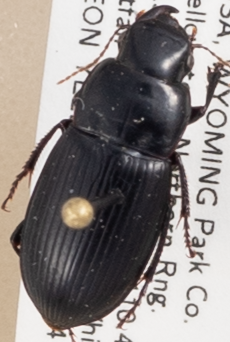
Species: Harpalus laticeps
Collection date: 2019-07-24
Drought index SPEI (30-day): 0.03
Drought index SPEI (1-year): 0.47
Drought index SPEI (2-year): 1.45